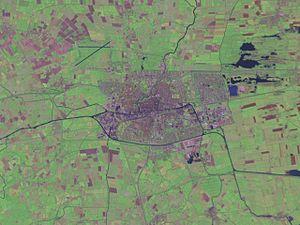
Leeuwarden est une ville néerlandaise, principal centre urbain de la commune homonyme, chef-lieu de la province de Frise. En 2018, la commune compte 122 415 habitants.